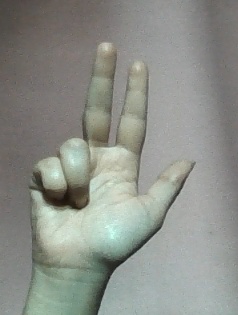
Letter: al